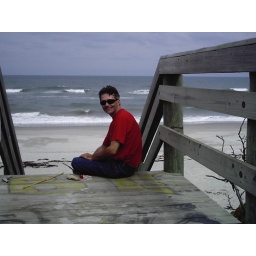
the beach near his moms house in FL. He's quite good looking and smart too!